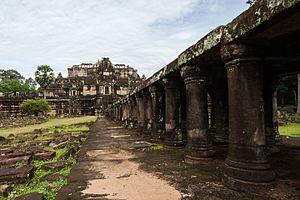
Le Baphûon est un temple du complexe monumental d'Angkor au Cambodge. Il se situe dans l'enceinte d'Angkor Thom, entre le Palais Royal et le Bayon.